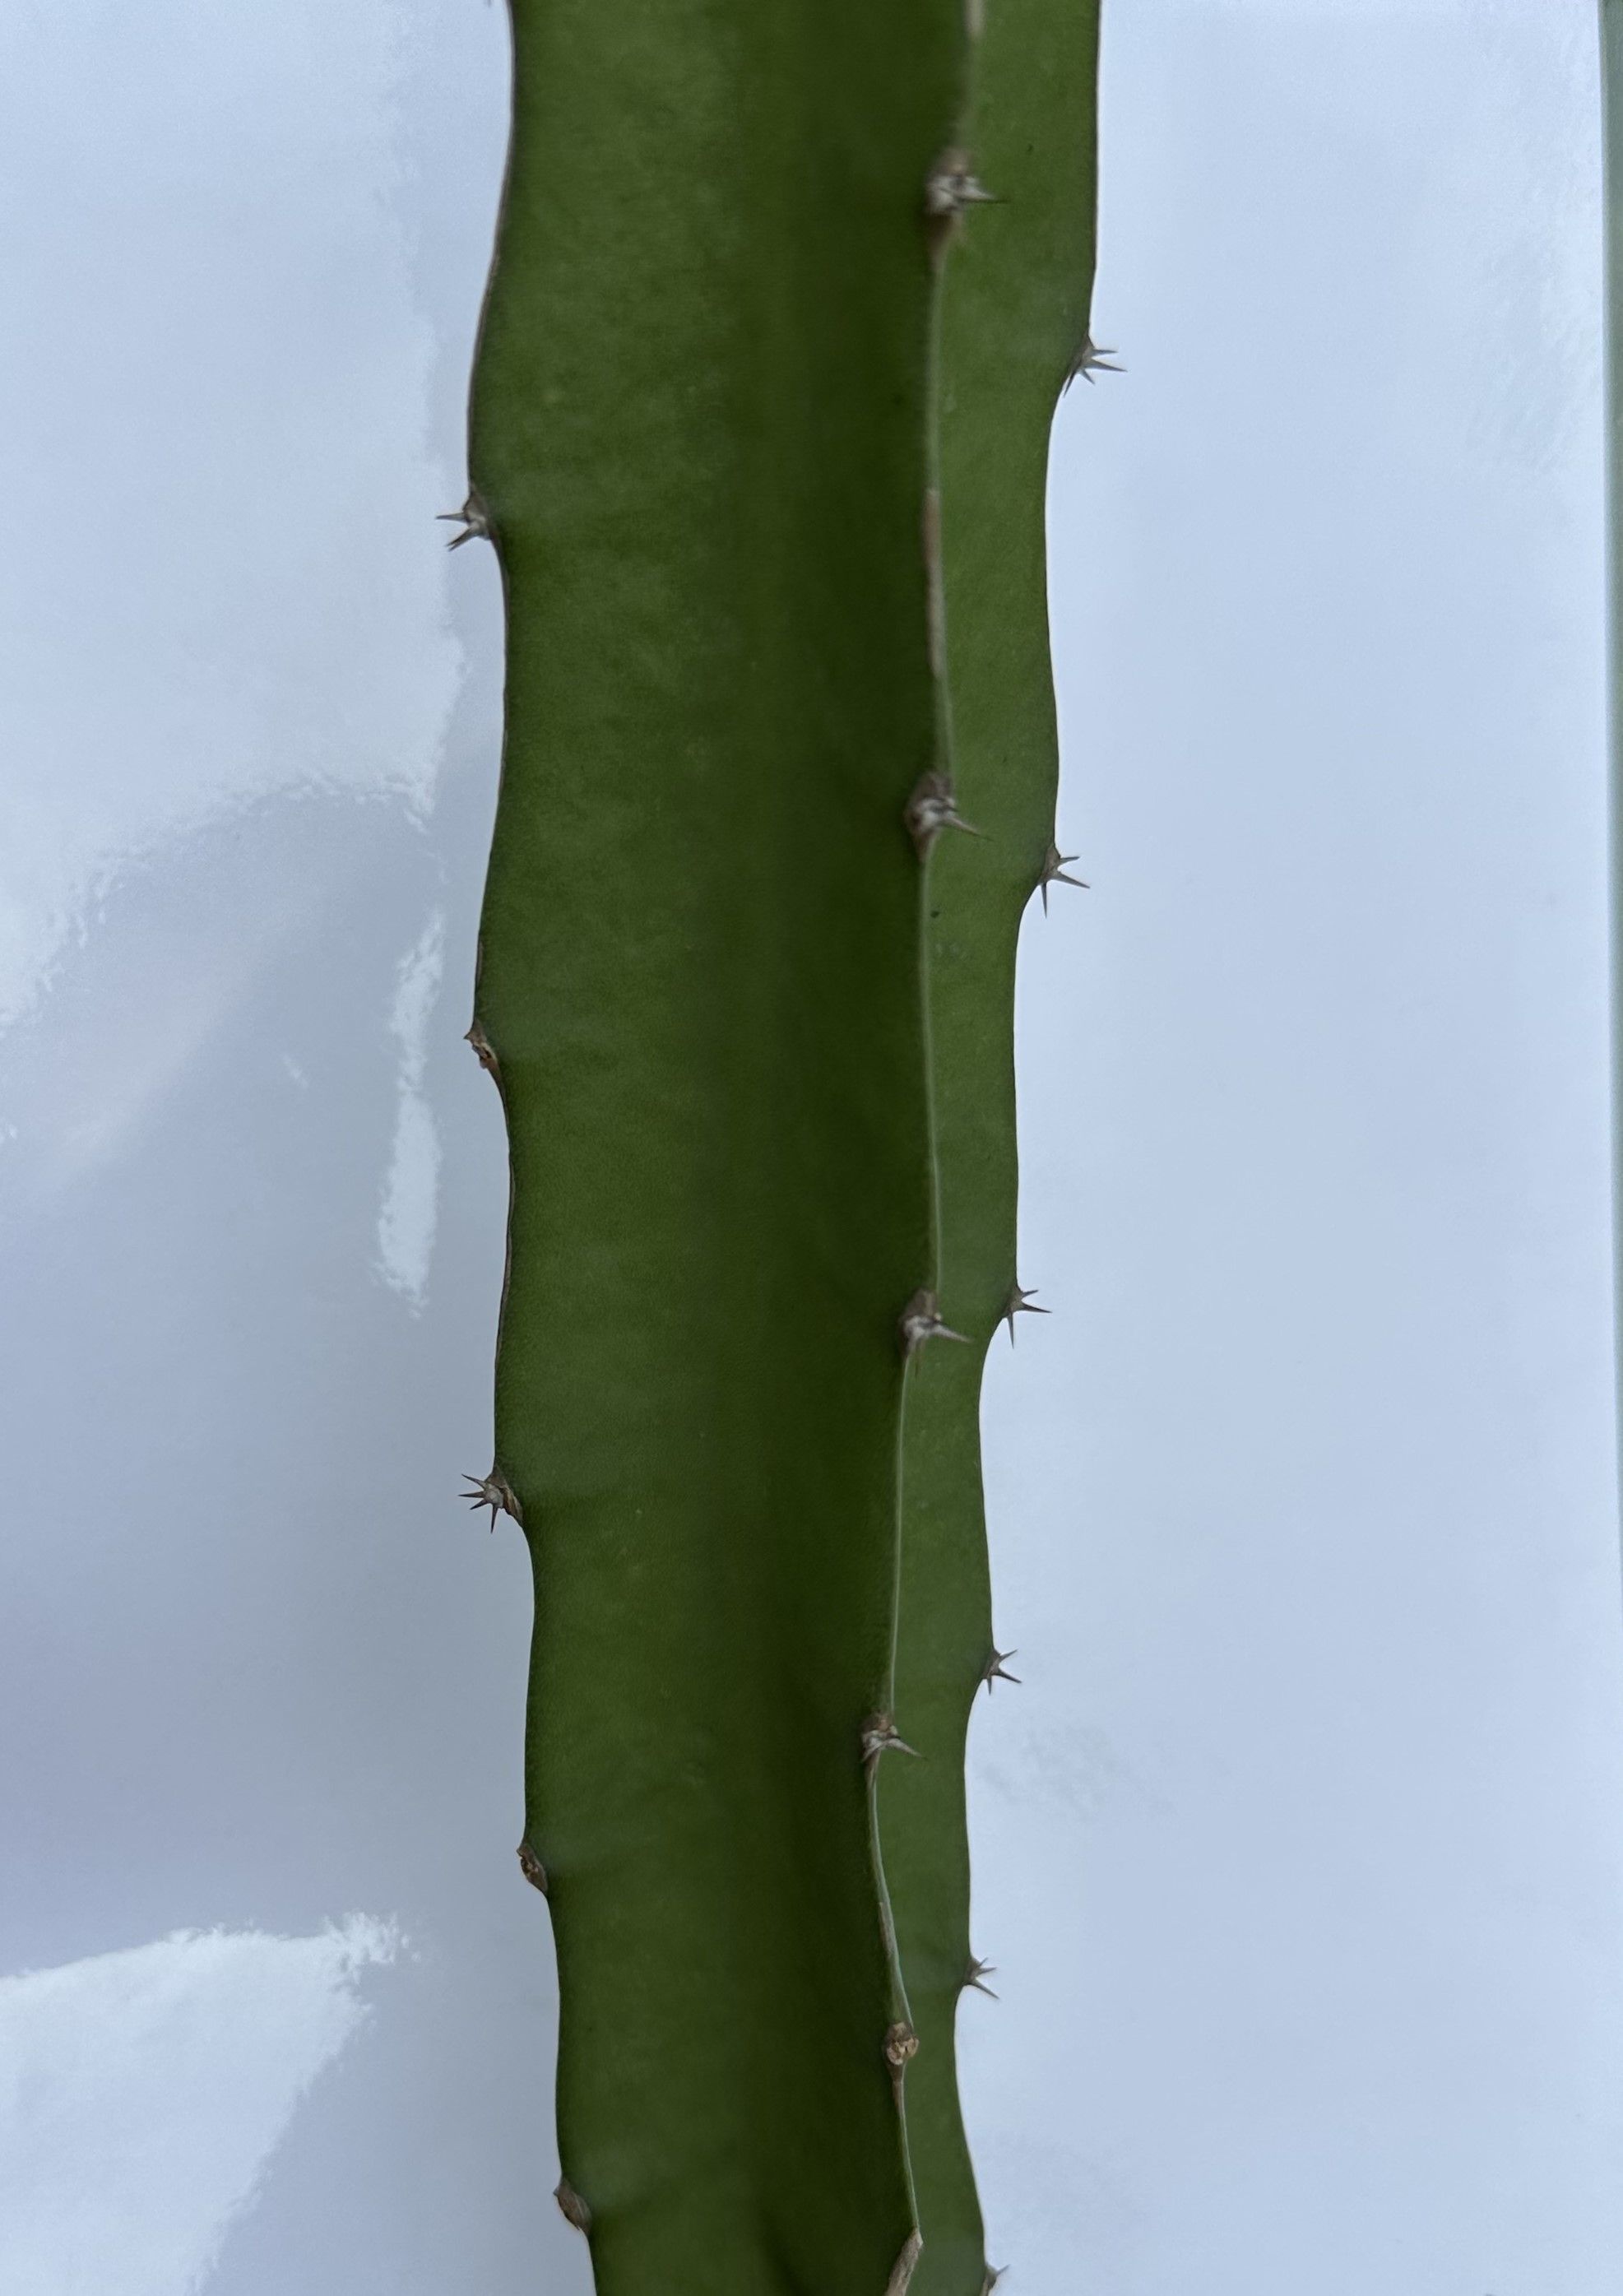
Label: Good leaf